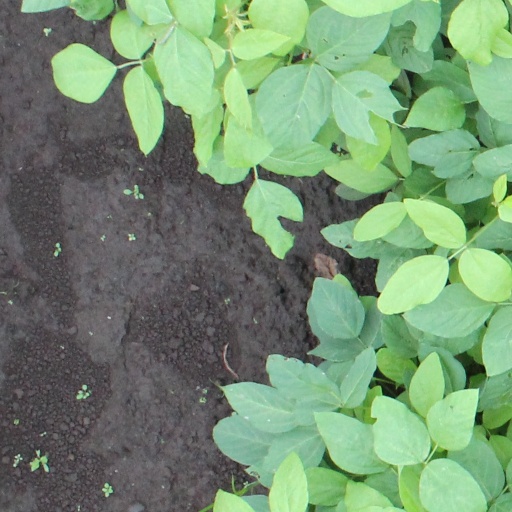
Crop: soybean